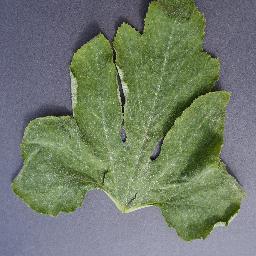
Label: Squash___Powdery_mildew